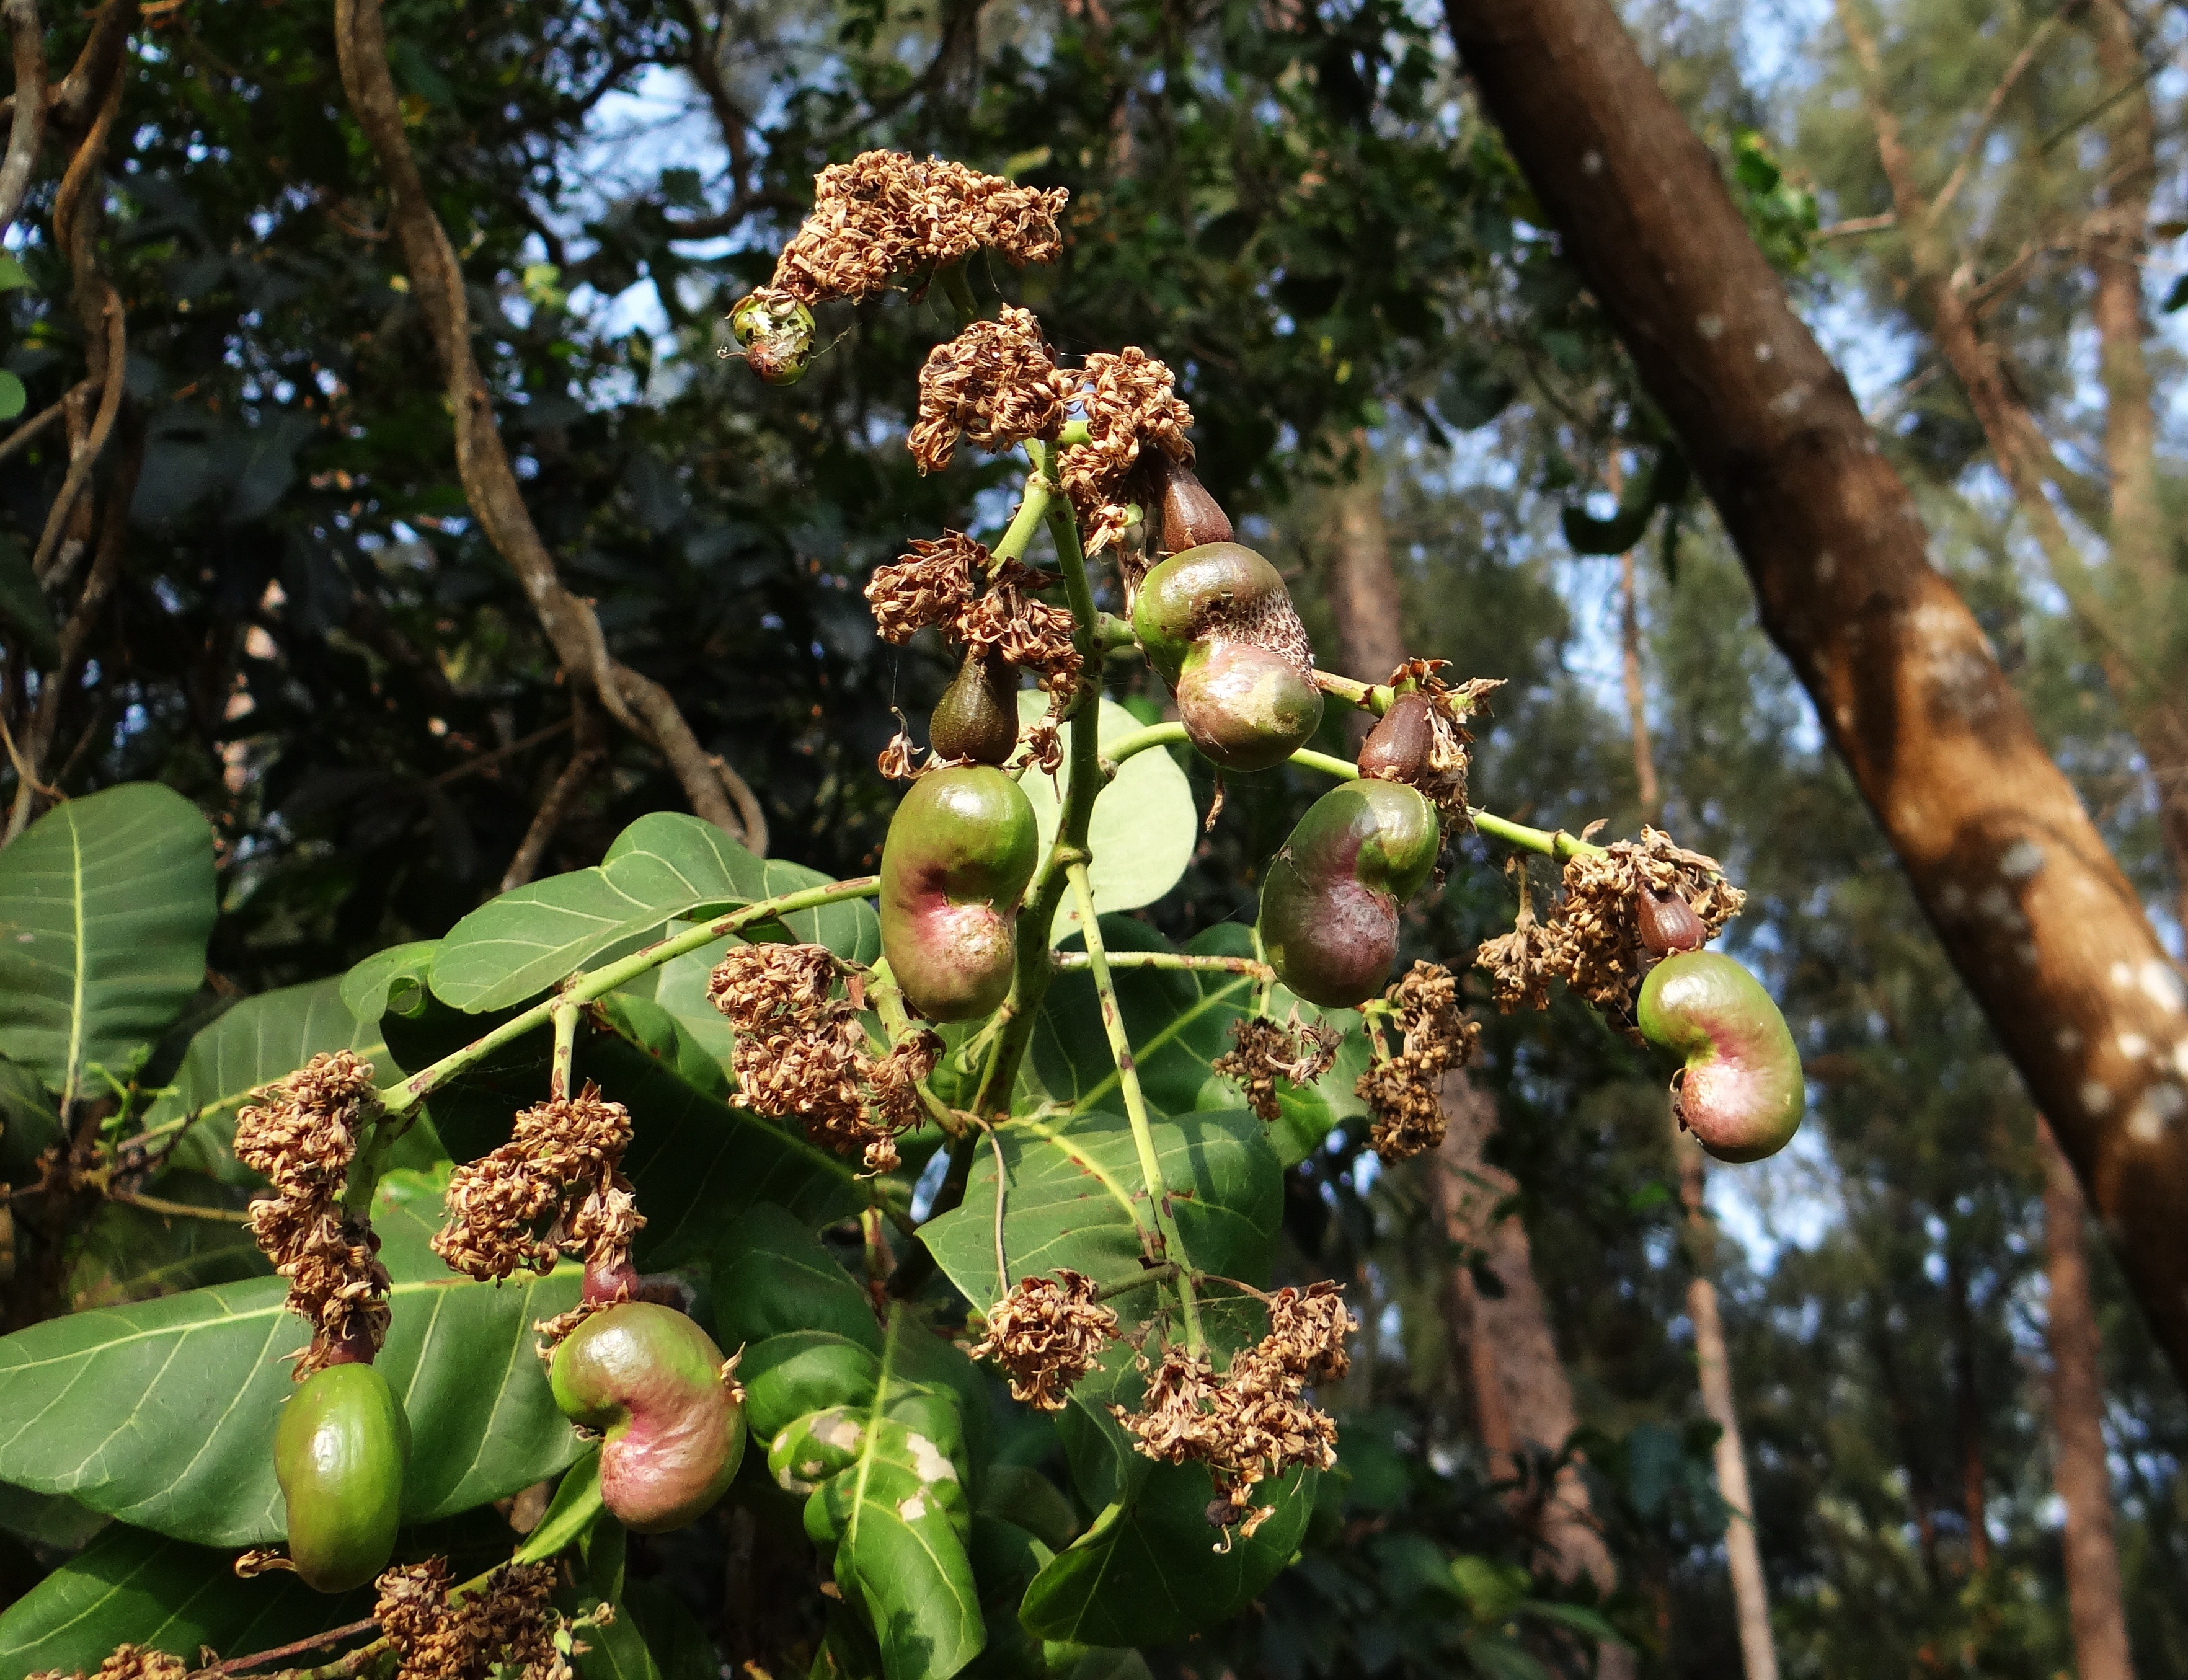
tree, branch, plant, fruit, leaf, flower, food, green, produce, autumn, botany, nut, flora, shrub, deciduous, india, cashew, flowering plant, cashew nut, woody plant, land plant, baby fruit